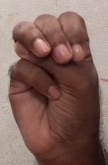
ASL sign: M